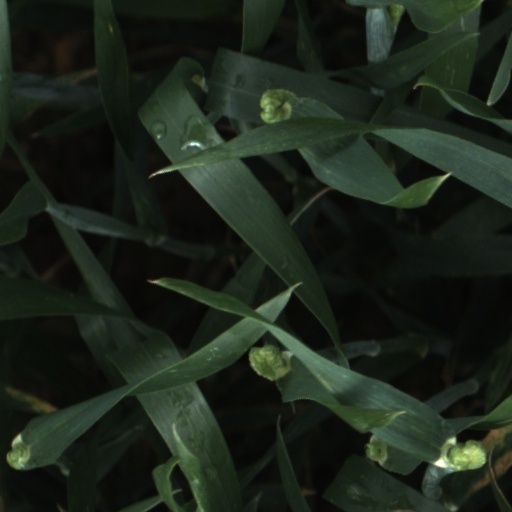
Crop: wheat